Upper Harz Water Regale

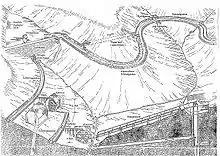
Schematic representation of the Upper Harz Water Regale showing the ponds, ditches and tunnels as well as the use of water power in the mines

Regale in this context means a royal prerogative. Through the so-called "Bergregal", or "mining rights", the monarch granted the right to mine and, through the "Wasserregal", he granted the right to use local water supplies for the purpose of mining. Other water users, particularly mill owners, had a lower priority. This 'water regale' or 'right to use water' was part of the overall "Bergfreiheit" or mining rights that were valid in Lower Saxony until the 1960s.